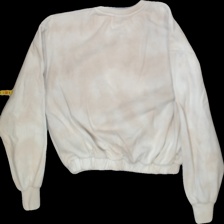
View: back
Type: Sweater
Category: Ladies
Brand: Lager 157
Colors: Beige
Material: 60%cotton 40%polyester
Size: M
Trend: No trend
Stains: Yes
Price range: <50
Recommended usage: Export